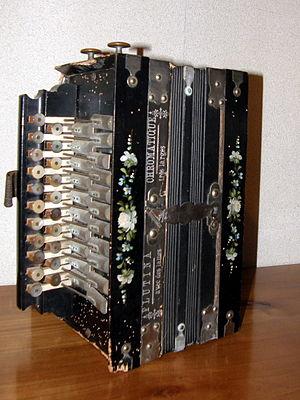
Accordéon chromatique dit Flutina, appareil français vers 1870/1880
L'accordéon est un instrument de musique à vent de la famille des bois. Le nom d'accordéon regroupe une famille d'instruments à clavier, polyphonique, utilisant des anches libres excitées par un vent variable fourni par le soufflet actionné par le musicien. Ces différents instruments peuvent être de factures très différentes.